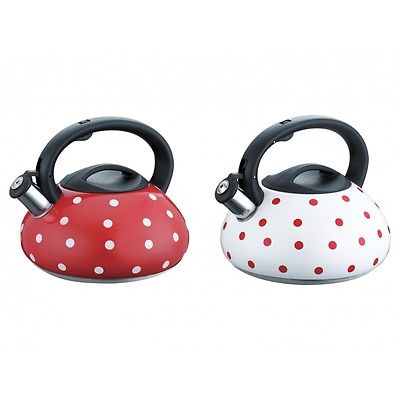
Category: kettle